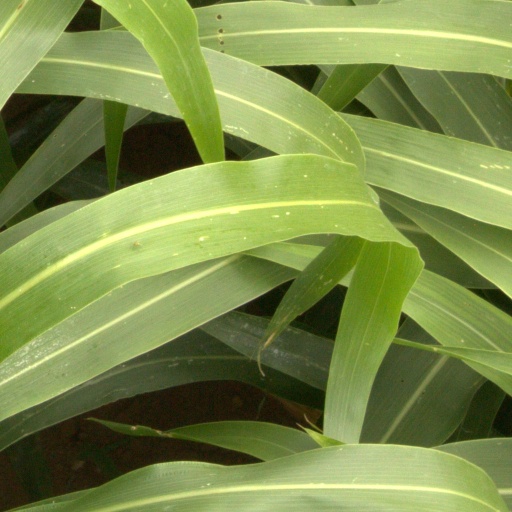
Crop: sorghum